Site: brandenburg
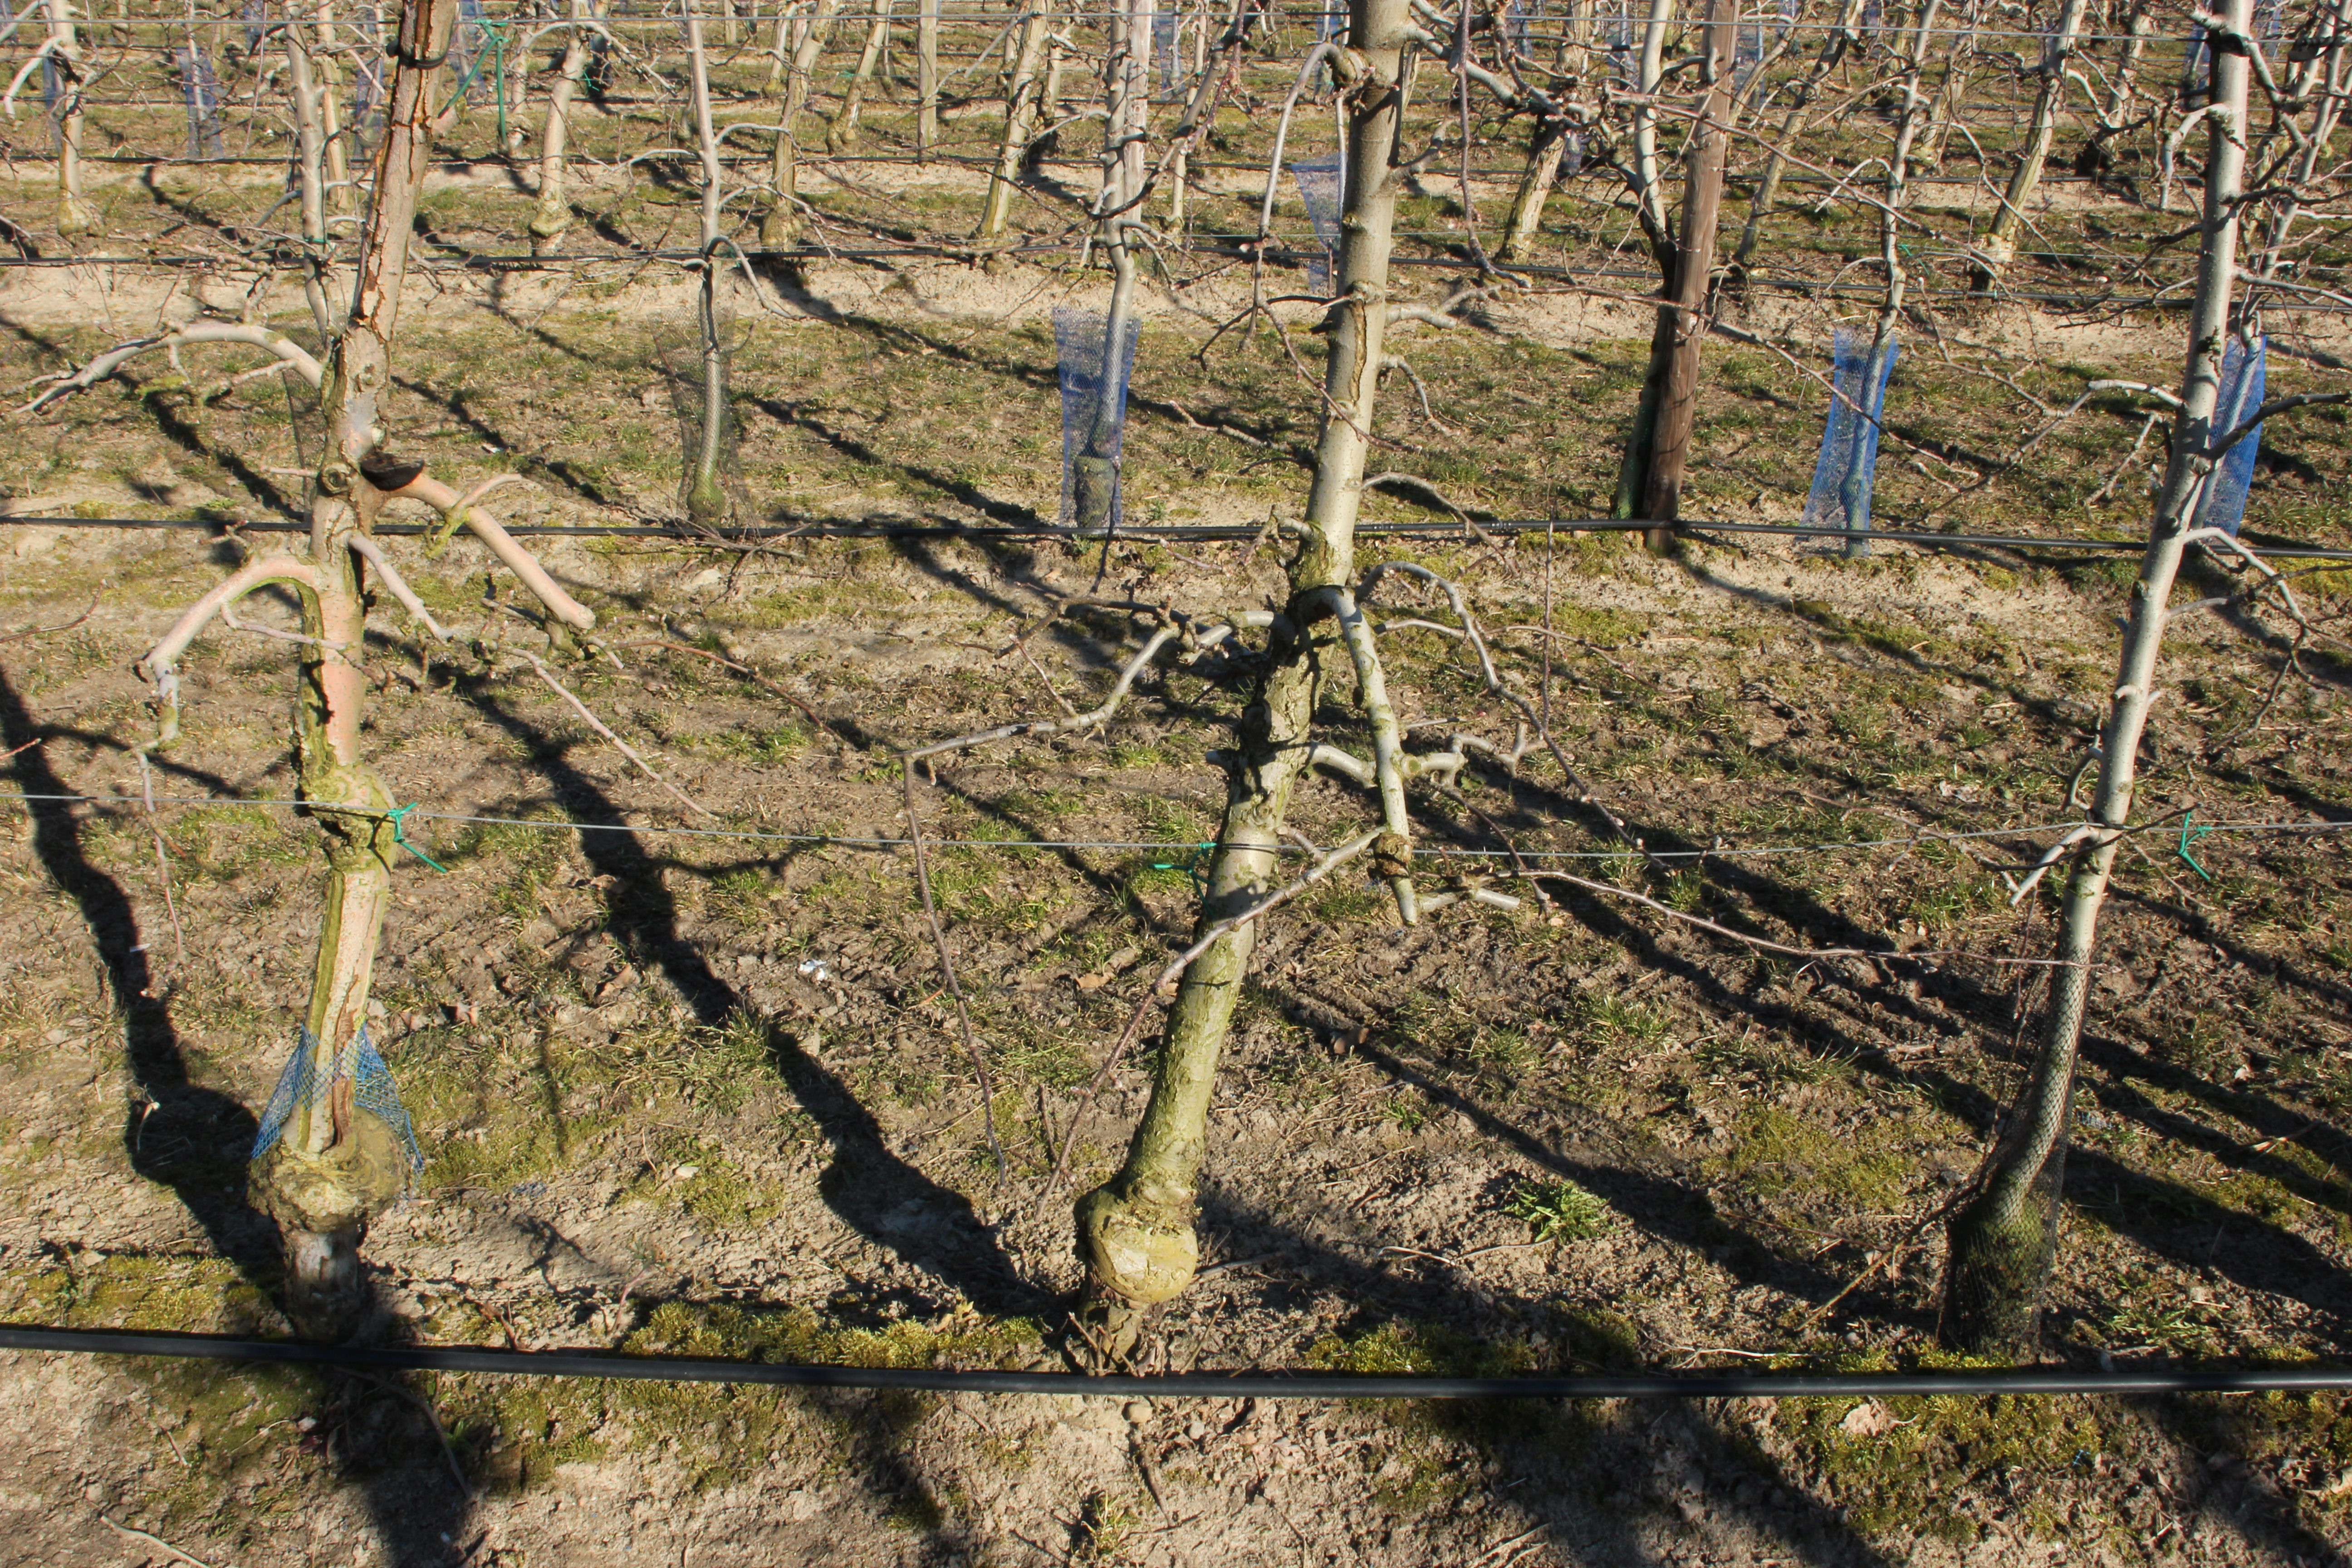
Growth stage (BBCH 03): Bud development